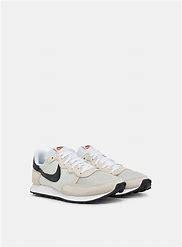
Brand: Nike
Model: Challenger OG